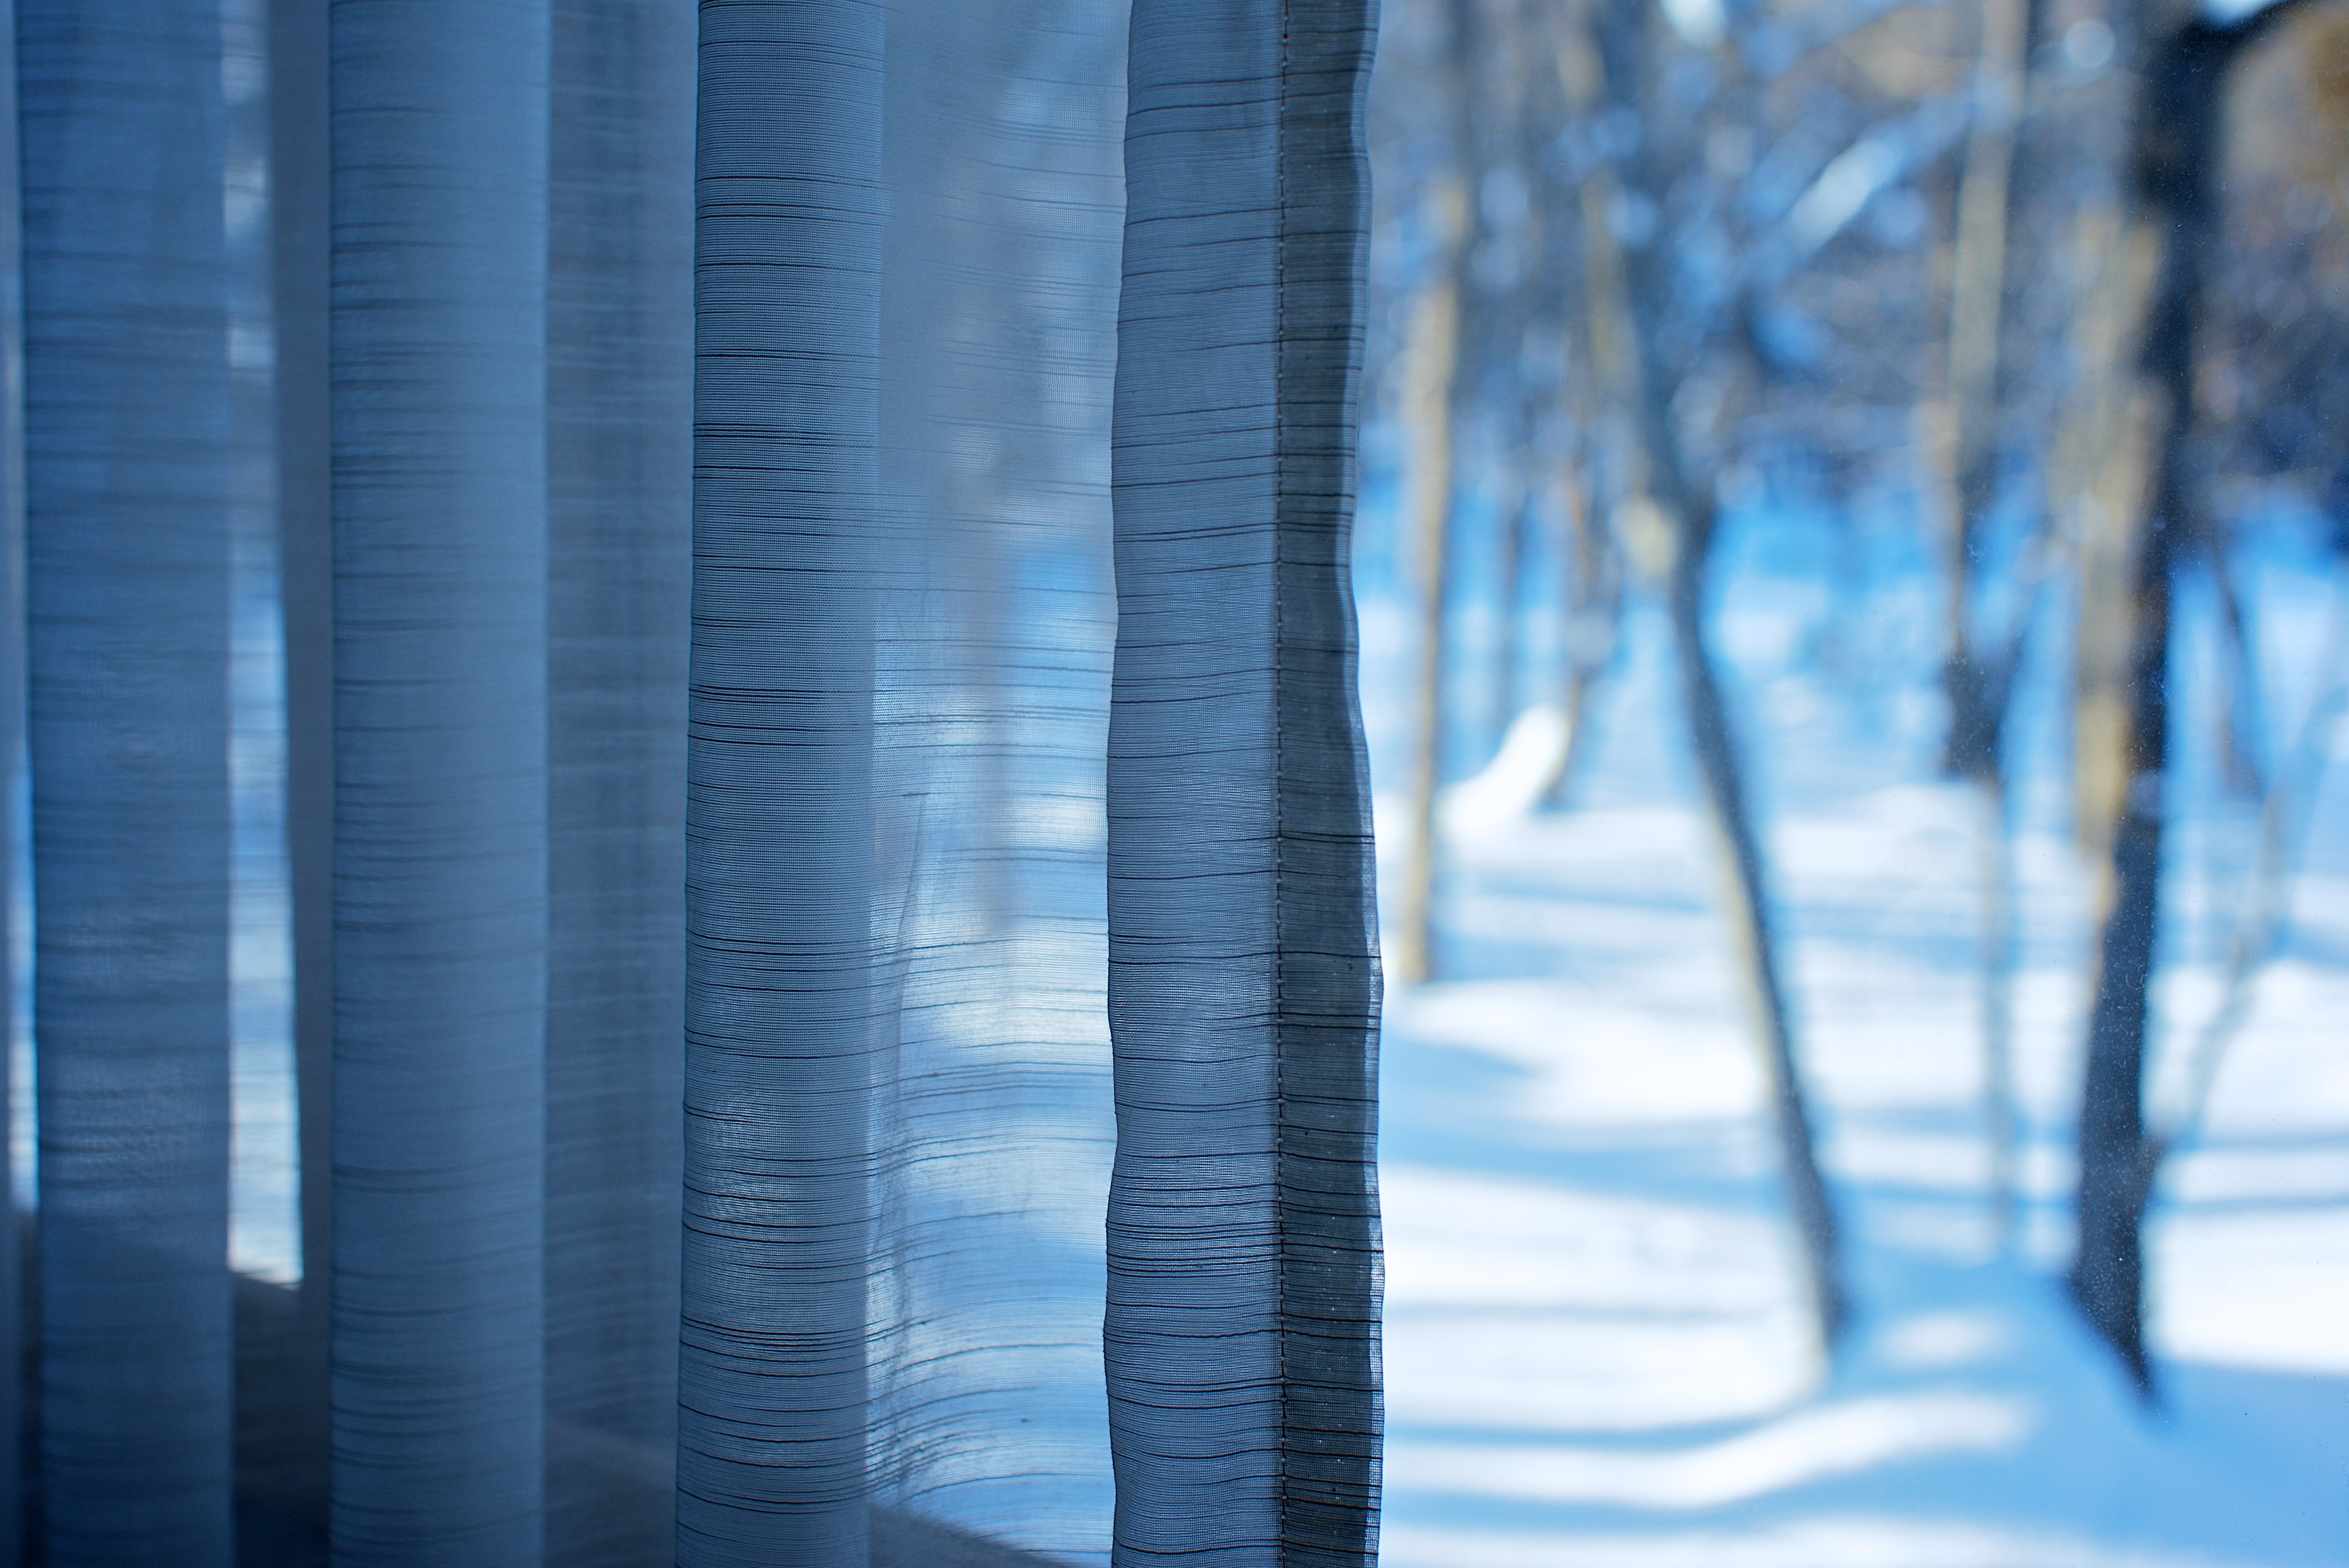
snow, winter, light, sunlight, atmosphere, ice, line, reflection, weather, blue, season, interior design, icicle, freezing